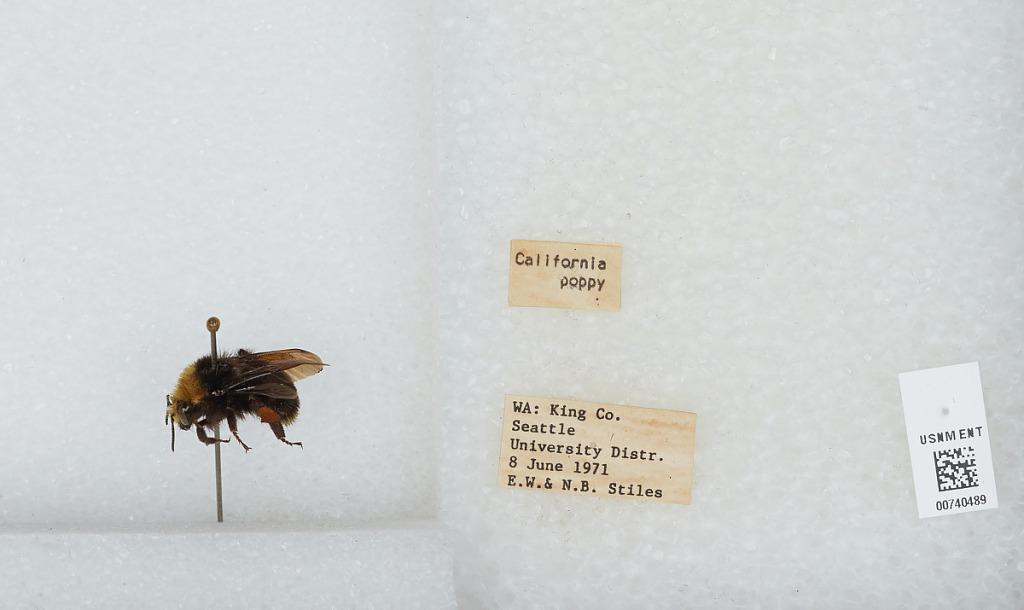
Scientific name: Bombus (Pyrobombus) vosnesenskii Radoszkowski
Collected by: E. Stiles & N. Stiles
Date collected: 1971-6-8
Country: United States
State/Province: Washington
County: King
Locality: Seattle University District
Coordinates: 47.6628, -122.314